Sky position (RA, Dec in degrees): 190.984, 3.616
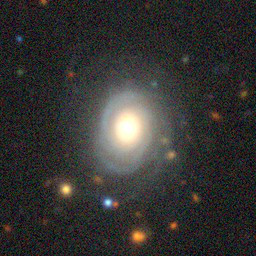
Galaxy morphology: Unbarred Tight Spiral Galaxies